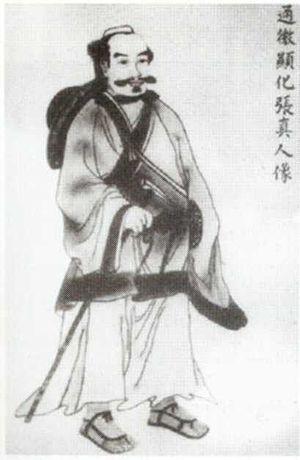
Le Tai-chi-chuan de style Yang tel que transmis par la famille Tung est une pratique du tai-chi-chuan née à partir du style Yang originel. Ce tai-chi-chuan fut fondé par Tung Ying Chieh. Ce dernier étudia avec Yang Cheng Fu. Auparavant, il étudia le tai-chi-chuan de Wu Yu Xiang avec Li Xiang Yuan. Tung Ying Chieh a ainsi pu ajouter en mariant des éléments des deux styles un enchaînement qui lui est propre à son enseignement.
Zhang Sanfeng, probablement né à Yizhou dans la péninsule du Liaodong, dans l'actuelle province du Liaoning, est un daoshi, et moine taoïste errant partiellement légendaire, spécialiste des arts martiaux internes, ayant vécu entre les Song et le début des Ming, 960, 1247, et 1279 sont indiquées dans différentes sources comme années de sa naissance. La tradition lui attribue la fondation de l’école d’arts martiaux du mont Wudang et, depuis le XIXᵉ siècle, l’invention du tai-chi-chuan, ce dont les historiens doutent fortement. C’est en tout cas un personnage populaire du folklore et des arts martiaux chinois, à propos de qui circulent de nombreuses légendes. Surnommé « Zhang Le souillon », il est souvent représenté en tenue de moine avec un chapeau de paille à large bord dans le dos.